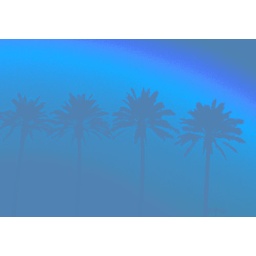
Palm trees in Las Vegas run through many filters to give a blue fog effect